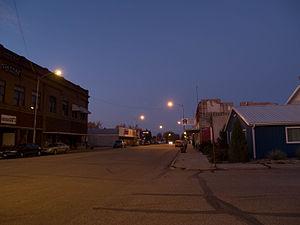
La ville de Fessenden est le siège du comté de Wells, dans l’État du Dakota du Nord, aux États-Unis. Sa population s’élevait à 479 habitants lors du recensement de 2010, estimée à 446 habitants en 2018.